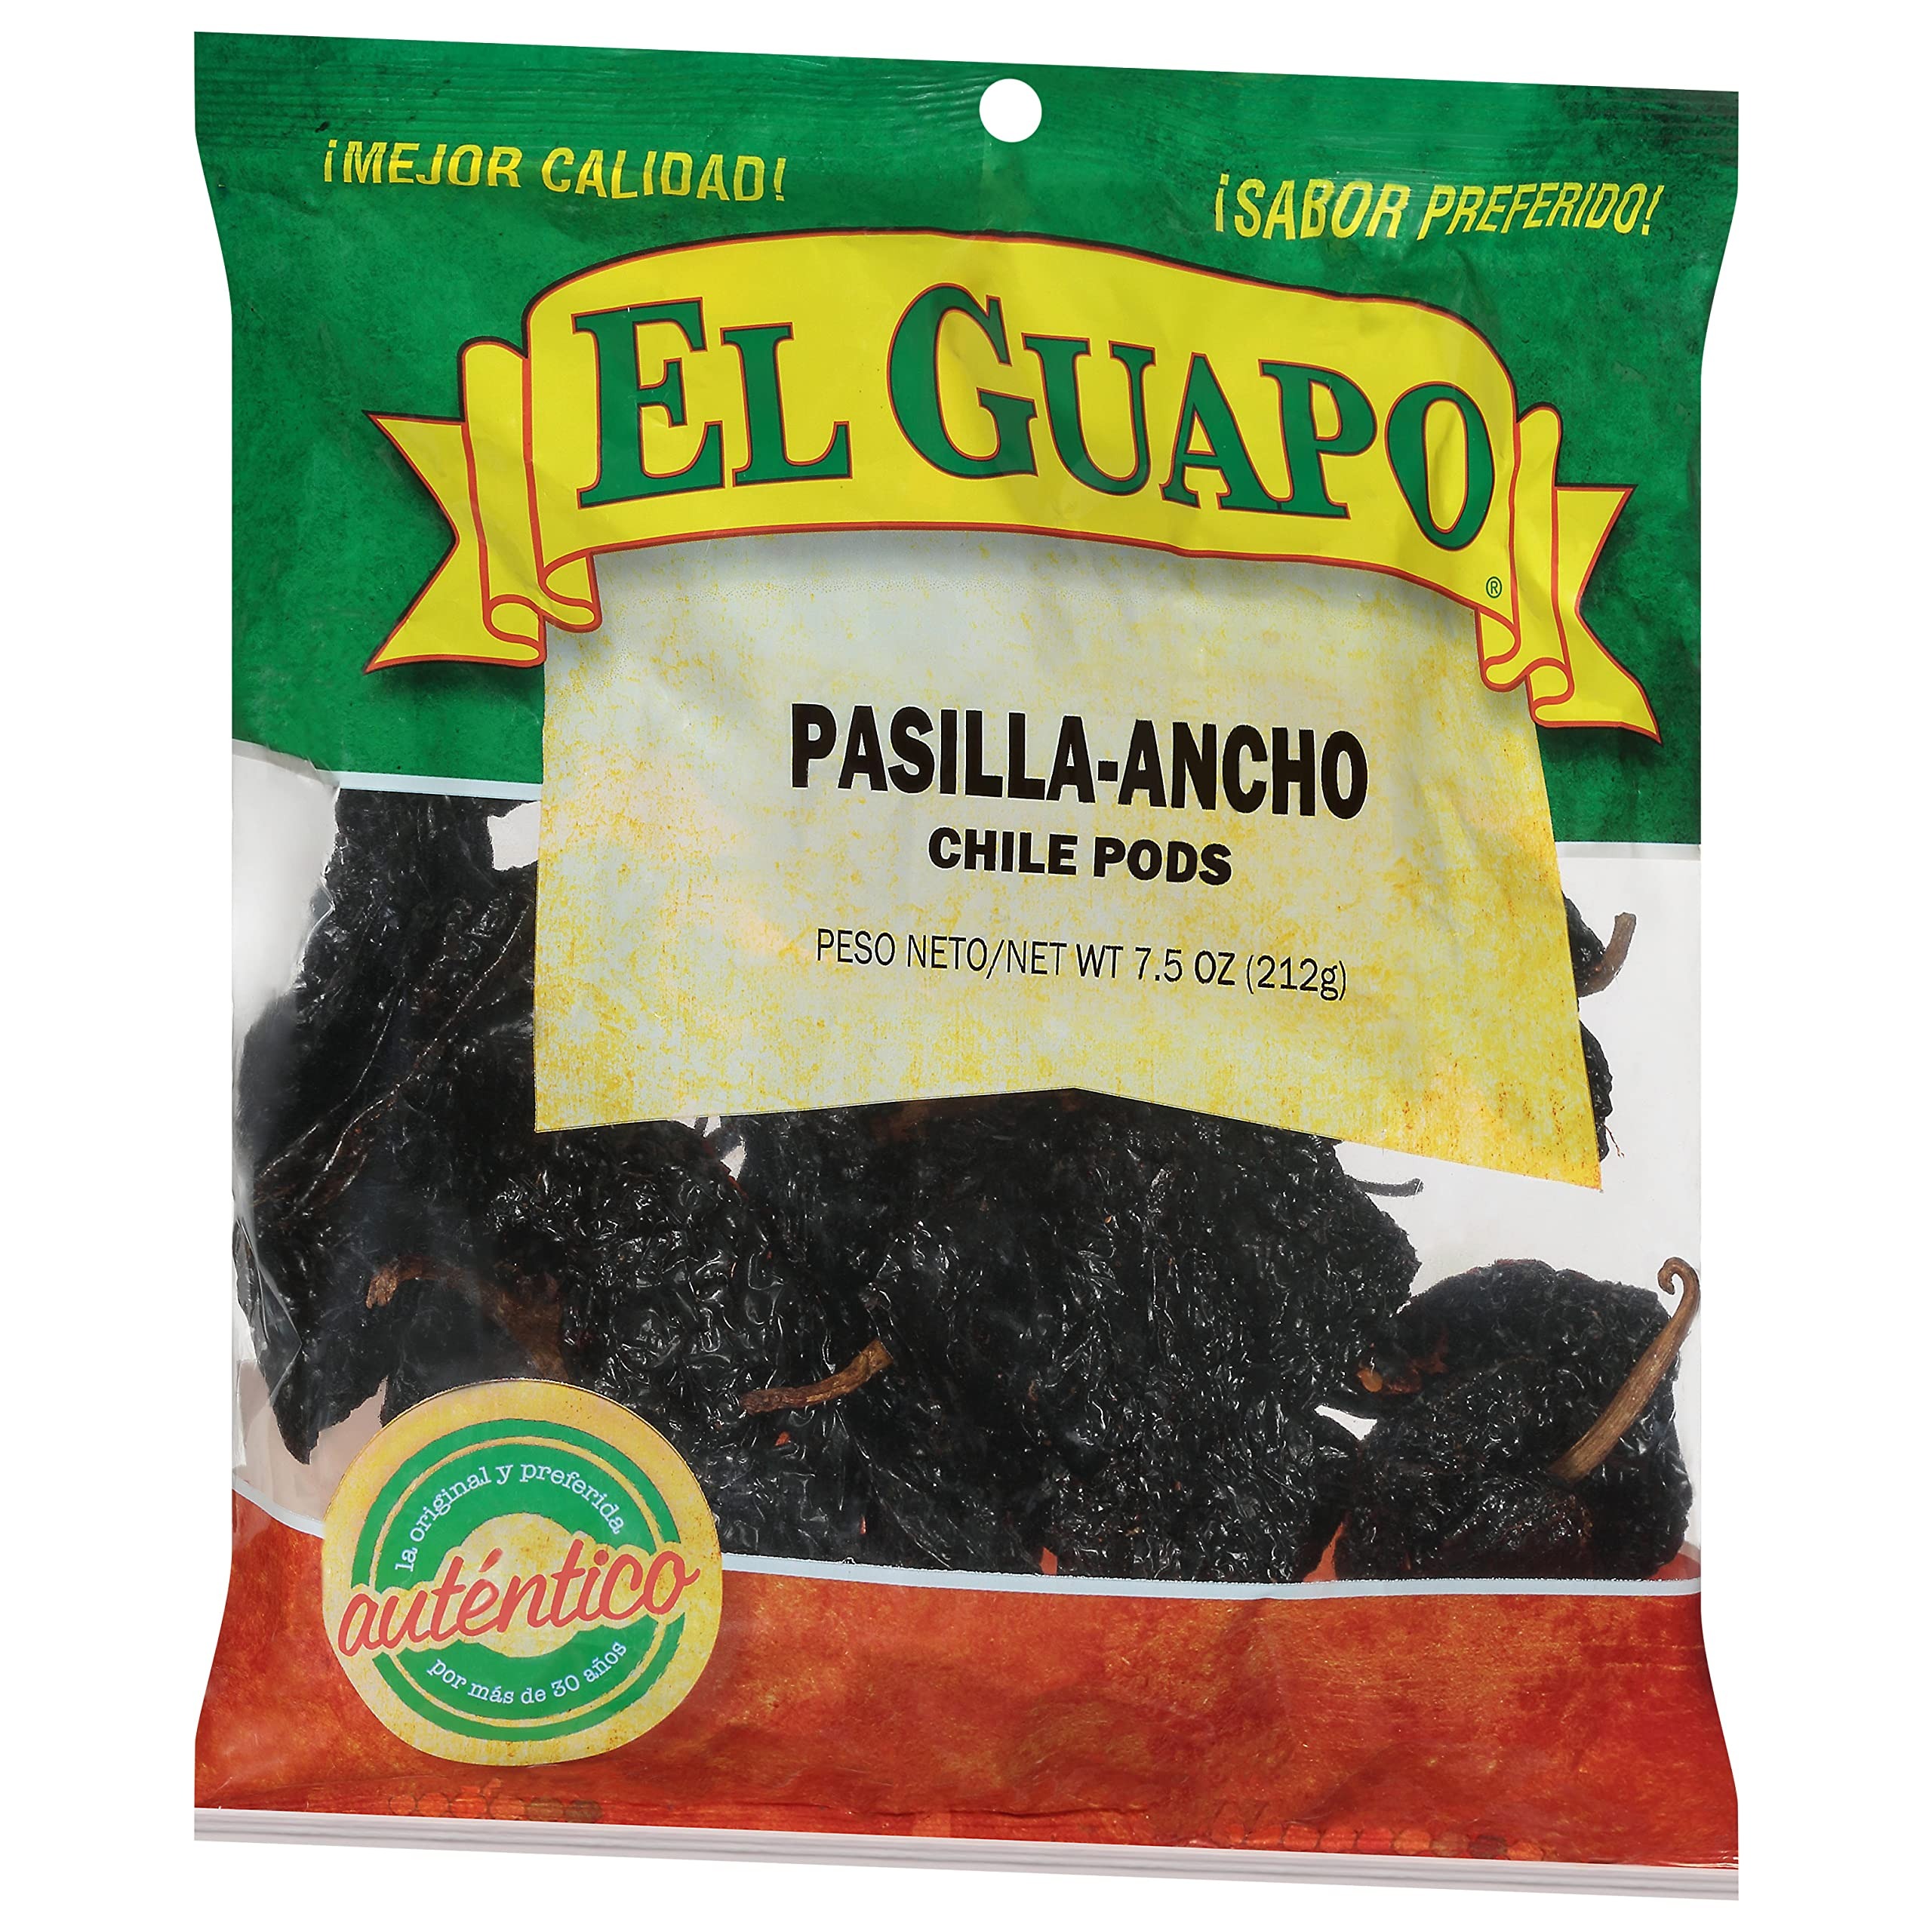
Item Name: El Guapo Pasilla-Ancho Chile (Chile Pasilla Ancho), 7.5 oz (Pack of 12)
Bullet Point 1: Pasilla-Ancho Chile (Chile Pasilla Ancho) is also known as Chile Pasilla Rojo or simply Ancho Chile
Bullet Point 2: A dried red chile with a smoky-sweet flavor and mild to medium heat
Bullet Point 3: These chiles are red-brown, wrinkly and almost heart-shaped
Bullet Point 4: Indispensable in recipes for moles, tamales, enchilada sauce and chili
Bullet Point 5: Pasilla-Ancho Chiles are the dried form of Poblano chiles
Bullet Point 6: El Guapo has provided authentic Hispanic ingredients for over 30 years
Bullet Point 7: Our products are of the highest quality to give your meals the very flavor
Value: 90.0
Unit: Ounce

Price: 6.71